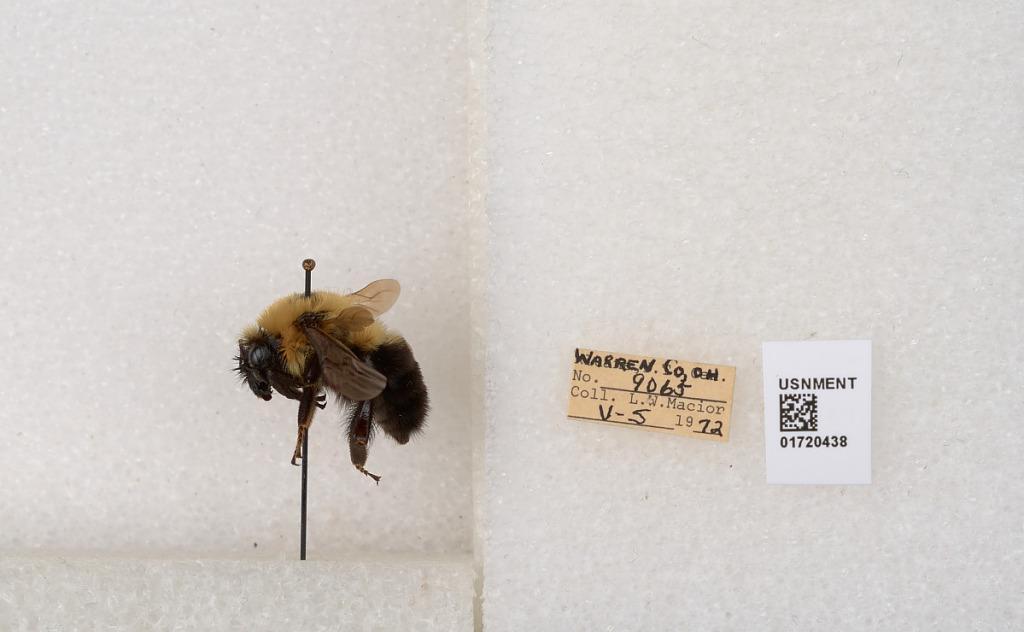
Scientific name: Bombus bimaculatus Cresson
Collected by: L. Macior
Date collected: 1972-5-5
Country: United States
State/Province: Ohio
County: Warren
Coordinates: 39.4276, -84.1668